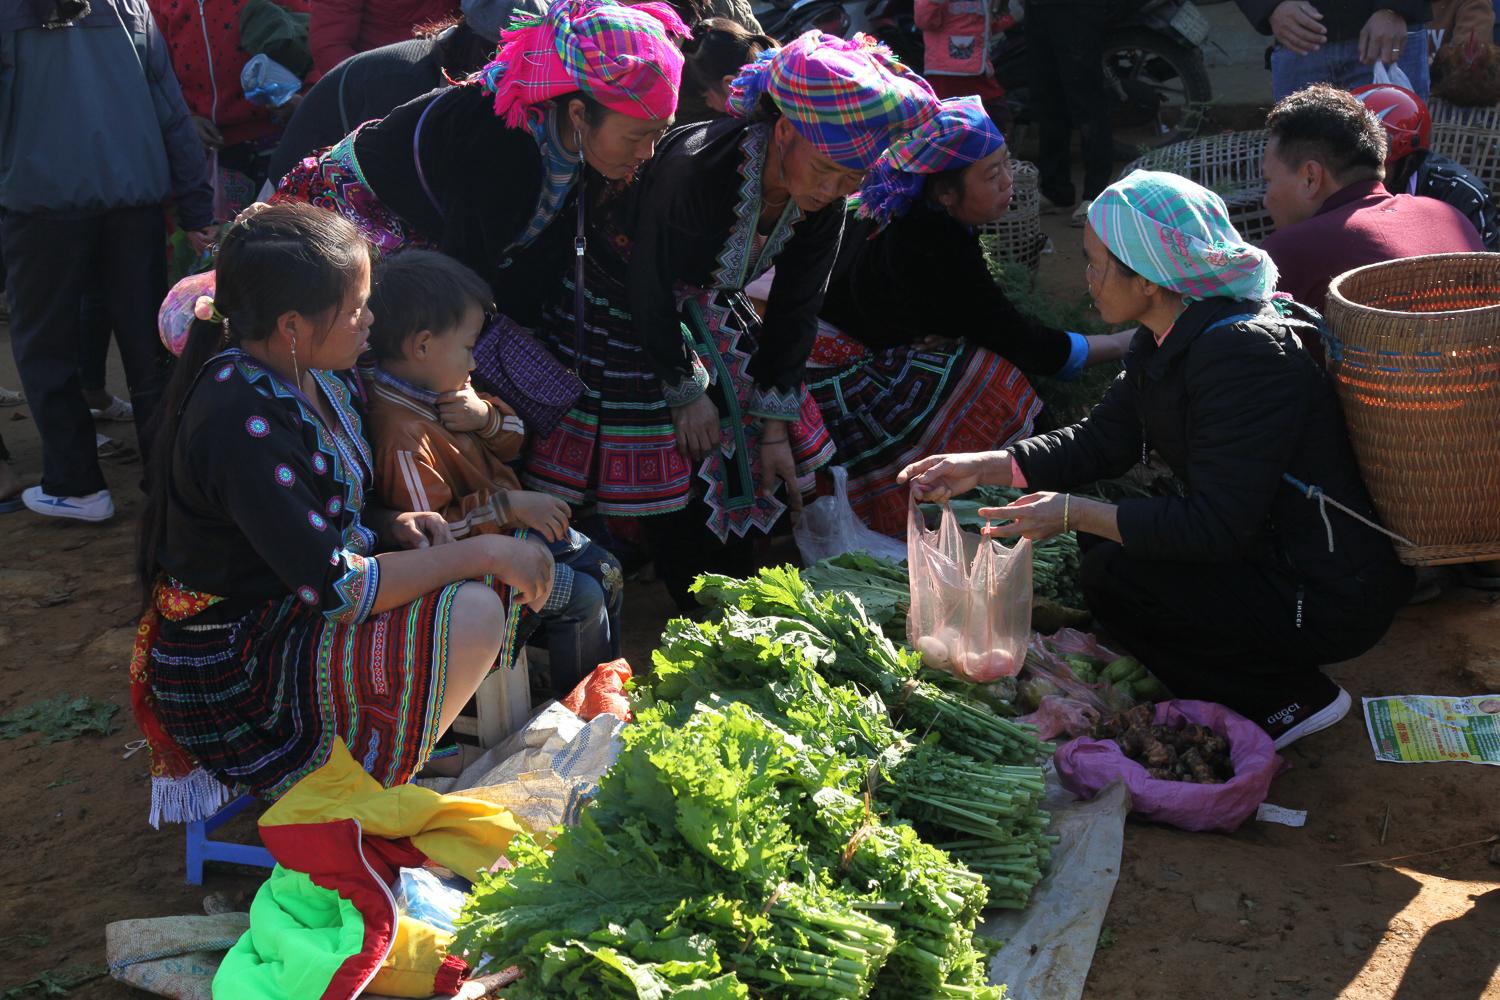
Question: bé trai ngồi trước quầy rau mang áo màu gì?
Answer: bé trai ngồi trước quầy rau mang áo màu đỏ